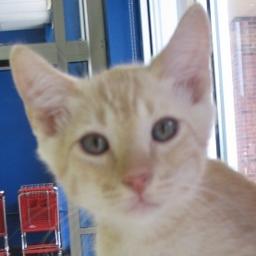
Animal: cats